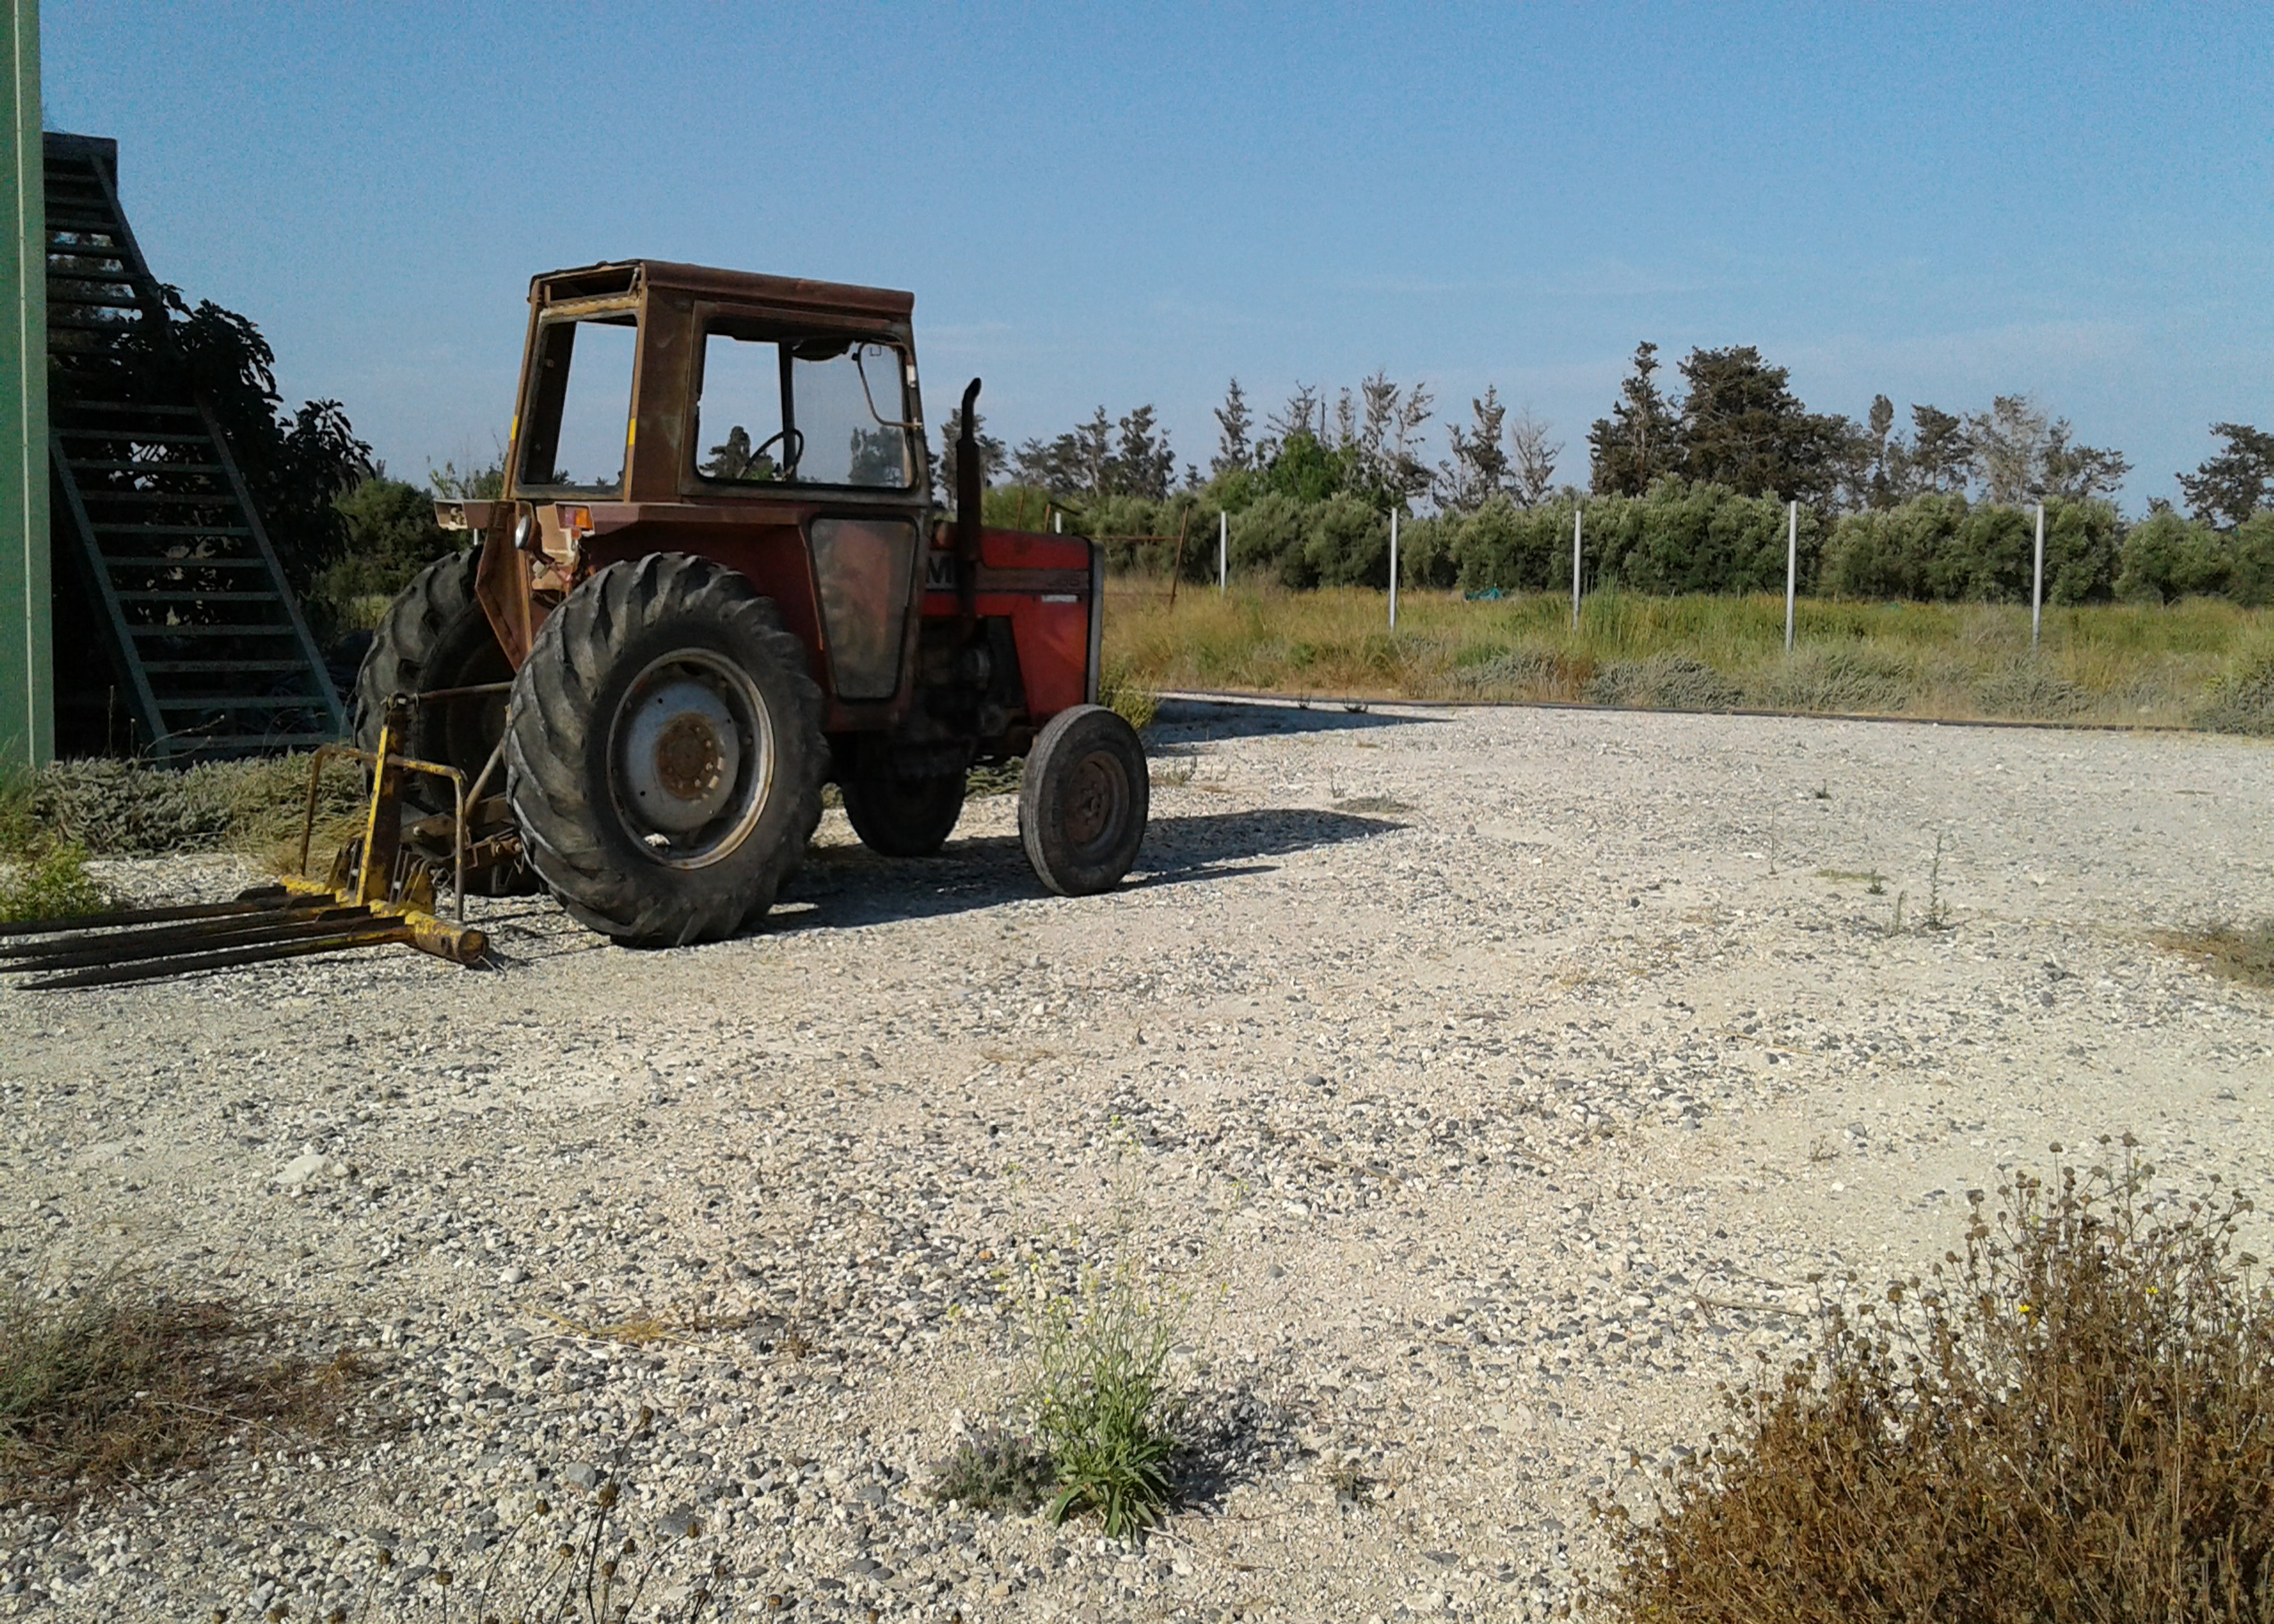
sky, field, tractor, wheels, tires, tire, wheel, vehicle, plant, automotive tire, tread, road surface, tree, motor vehicle, asphalt, land lot, agricultural machinery, agriculture, grass, rolling, wood, automotive wheel system, landscape, bulldozer, road, grassland, public utility, machine, soil, auto part, dirt road, construction equipment, plantation, tar, concrete, pasture, prairie, landscaping, farm, construction, driveway, crop